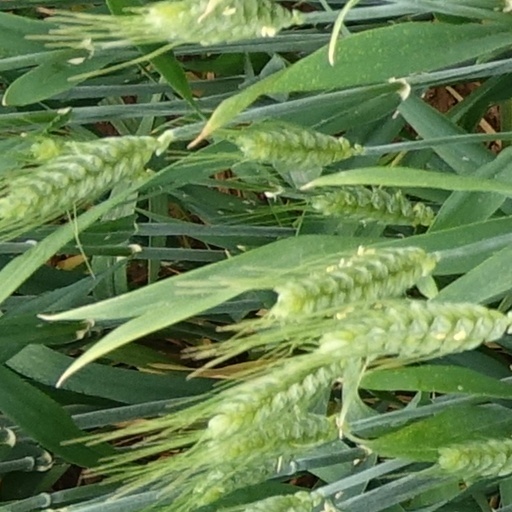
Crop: wheat